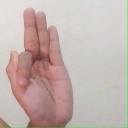
अक्षर: फ